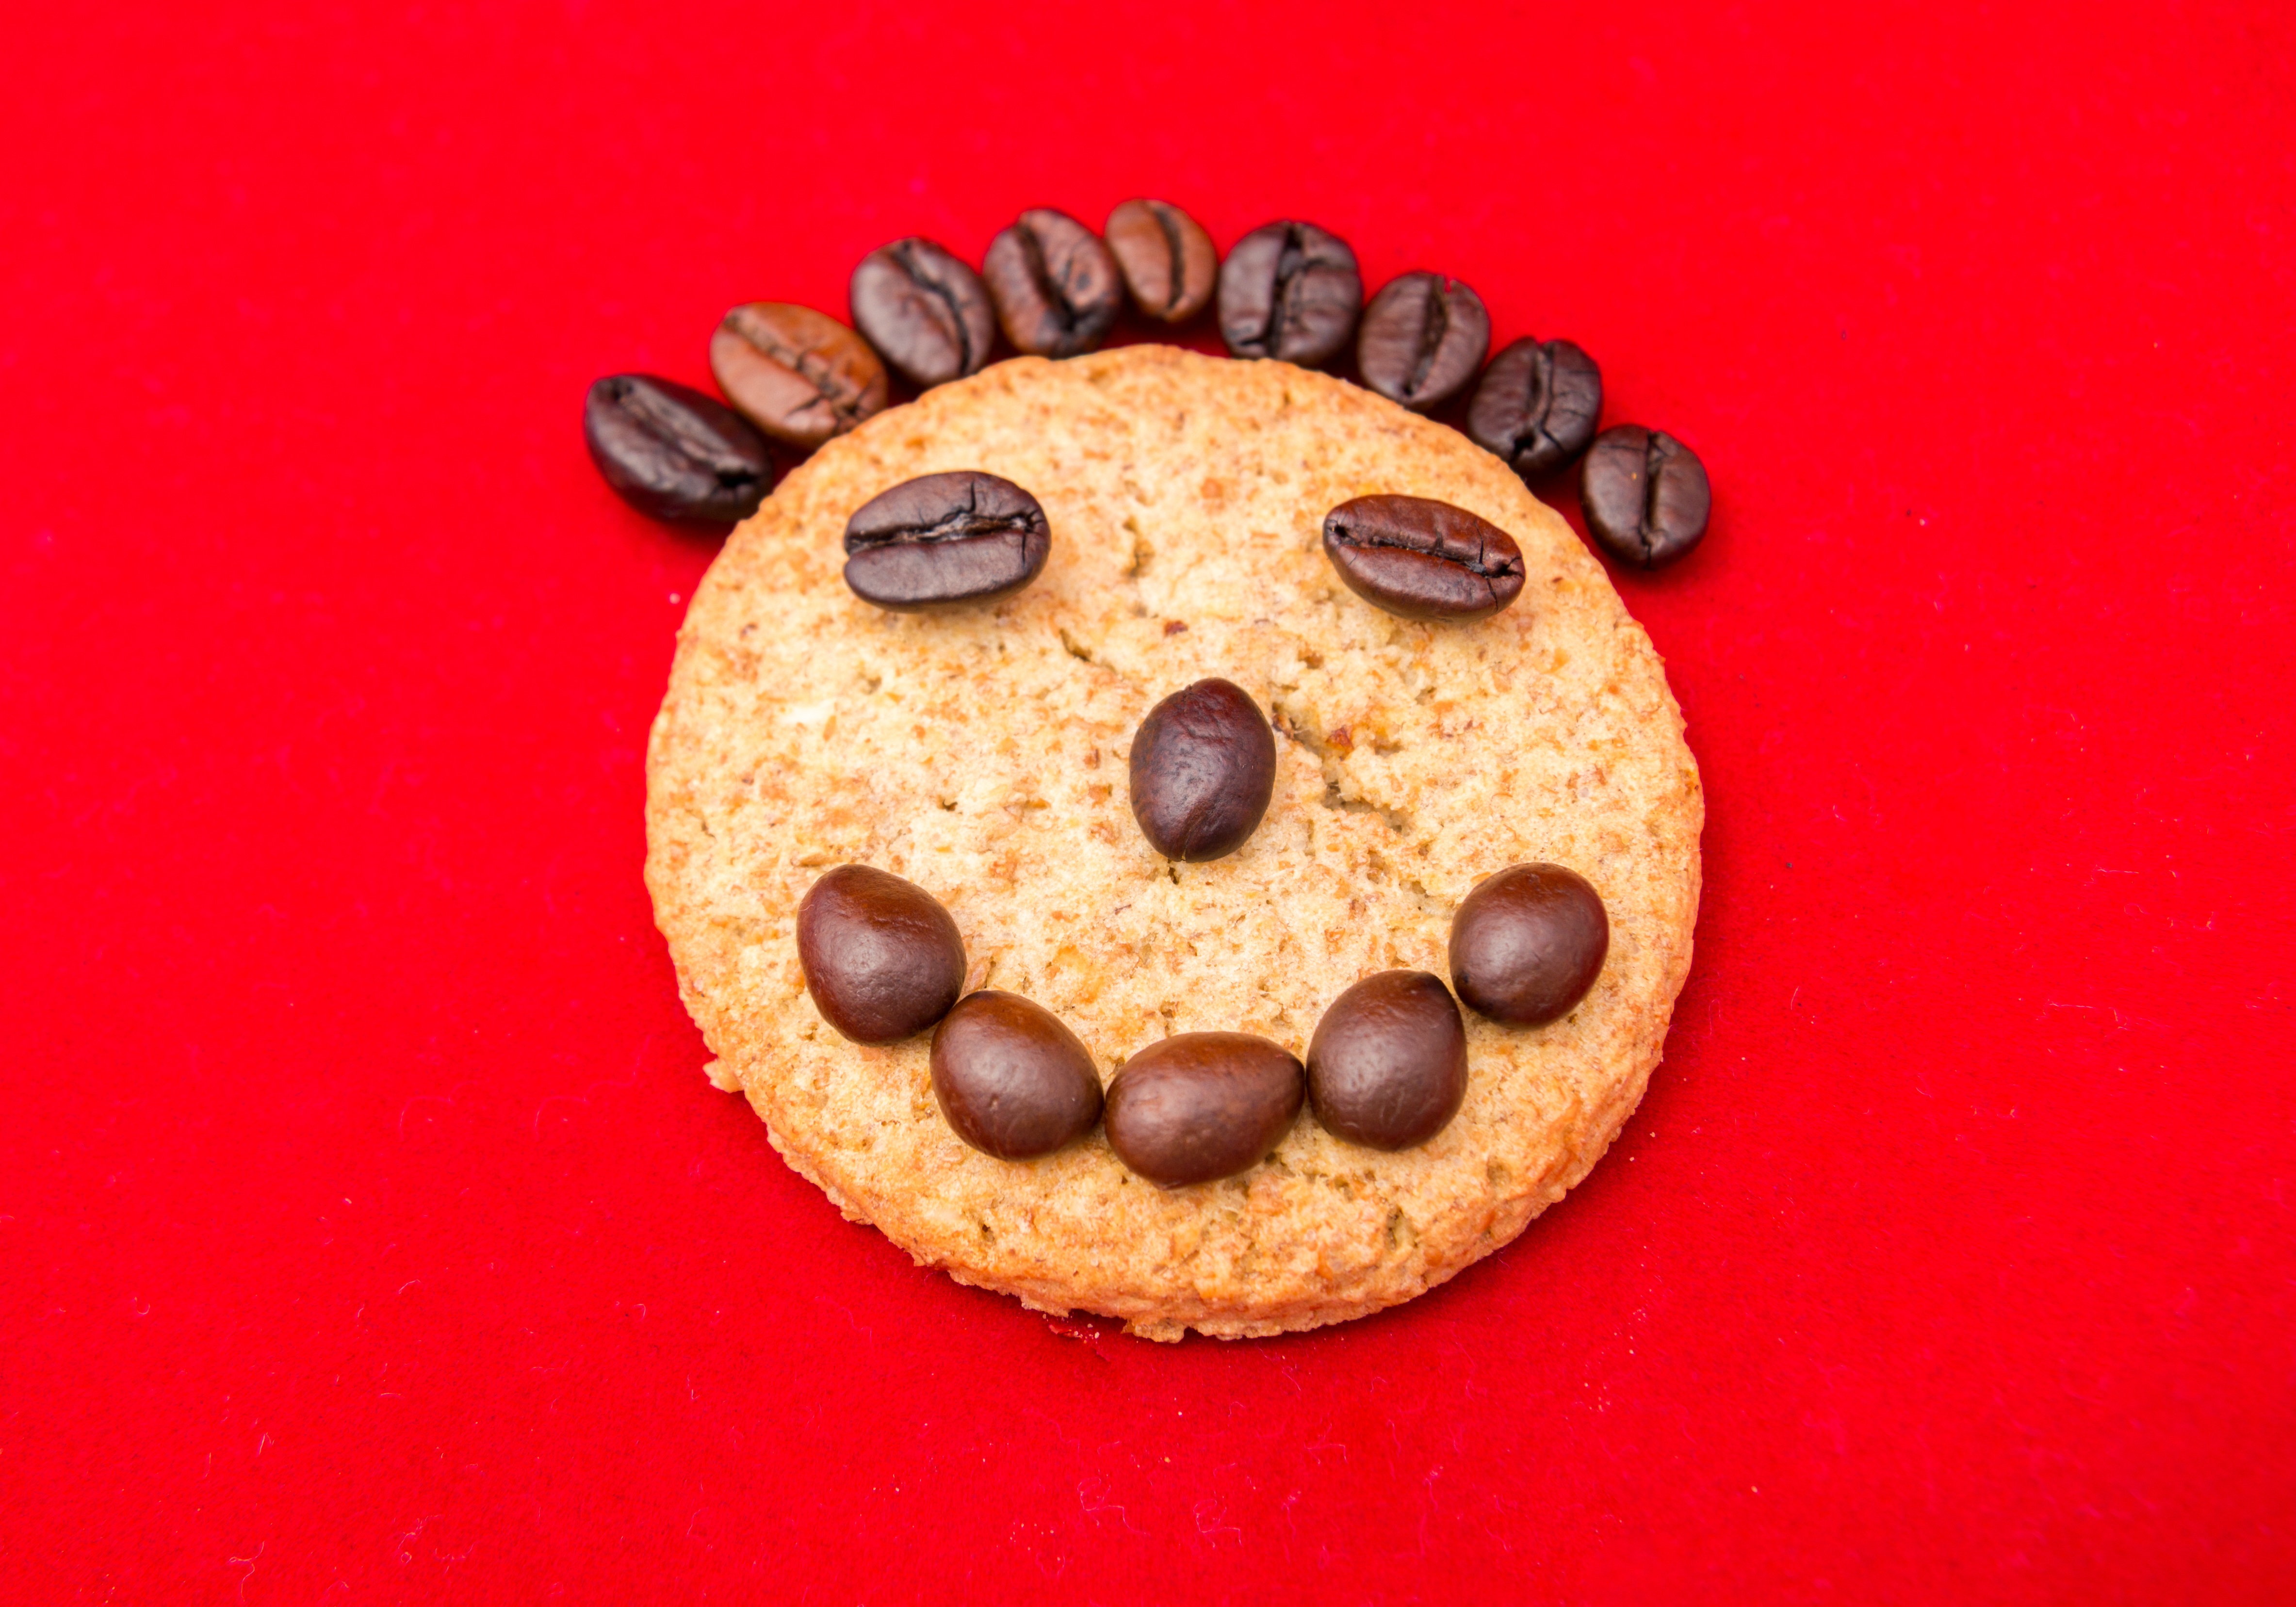
coffee, boy, love, portrait, food, produce, yellow, breakfast, cookie, dessert, childhood, heat, smile, cookies, happiness, icing, bright, joy, teeth, laughter, emotions, healthy eating, harmony, baked goods, well being, nicely, snack food, cookies and crackers, lyubovl